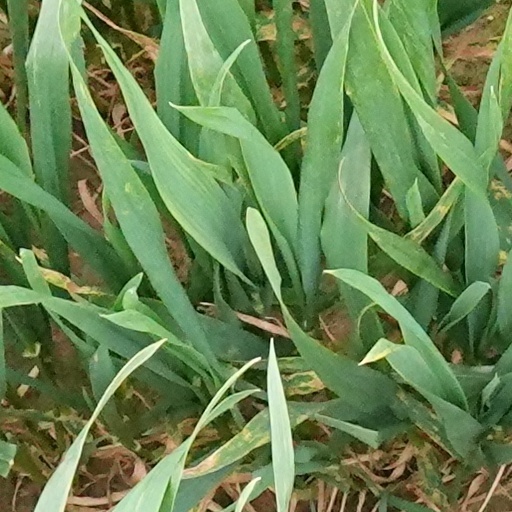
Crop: wheat